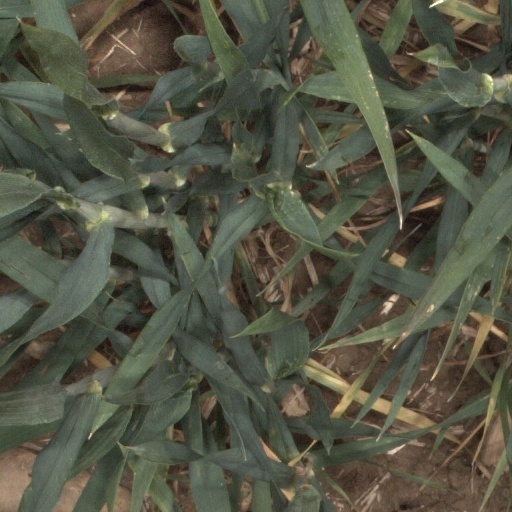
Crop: wheat